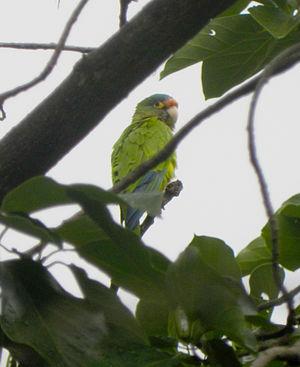
La Conure de Ridgway est une espèce d'oiseaux appartenant à la famille des Psittacidae.